MIDAS technical analysis

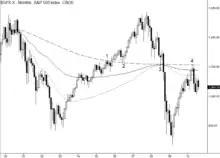
Gen-5 curves resisting a steep downtrend and a broader moving trend (point 4). Tradestation.

Developed by Bob English, MIDAS Average curves and MIDAS Delta curves were developed to analyse steeper asset price trends and longer-term asset price trends respectively. The curves can also address price porosity and price suspension problems associated with rapidly changing volume conditions.